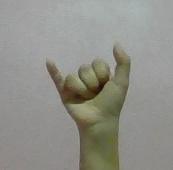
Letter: ya